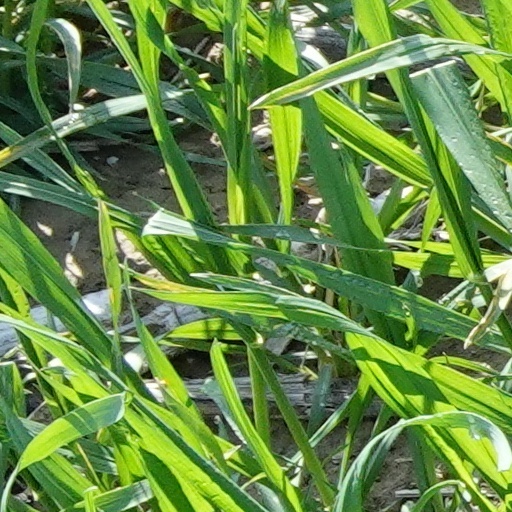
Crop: wheat